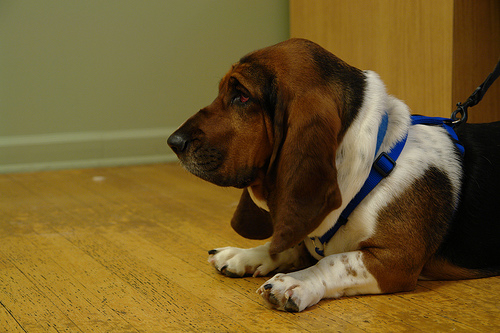
Animal: dog
Breed: basset_hound